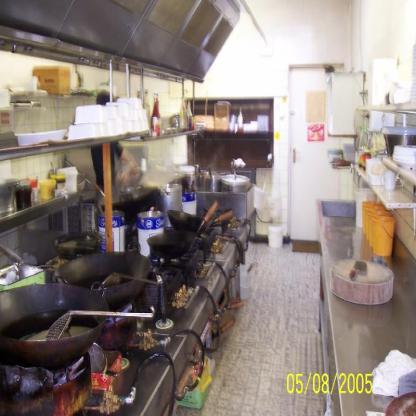
Scene: Indoor